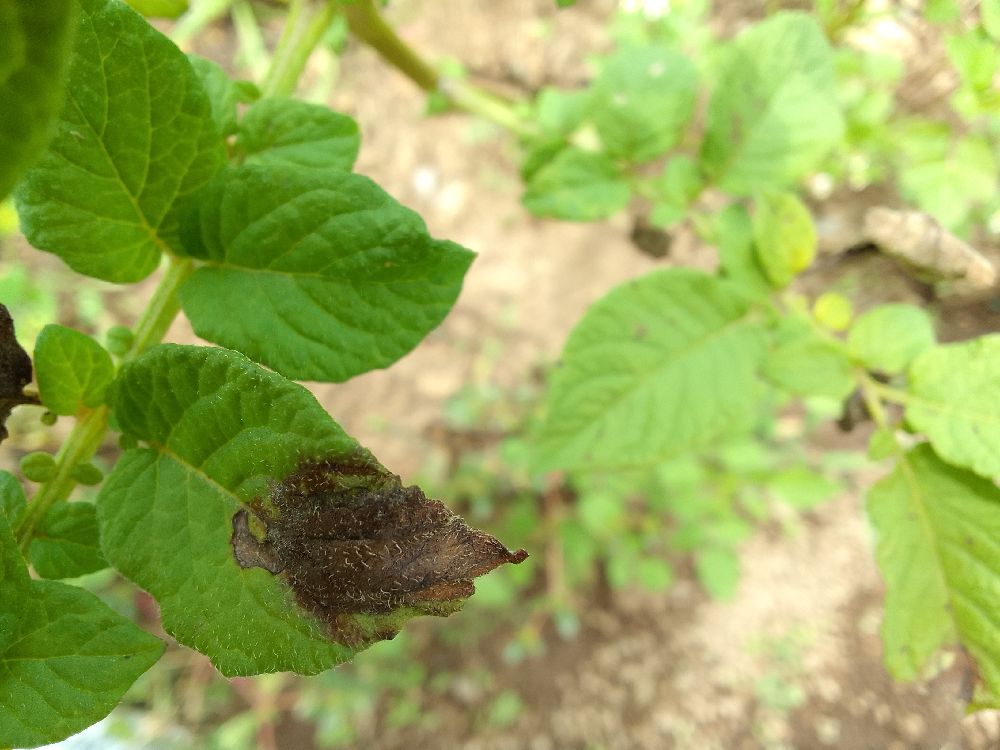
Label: Late blight